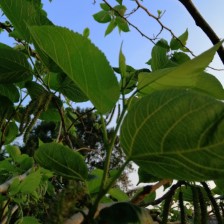
Variety: TaiwanMeacho